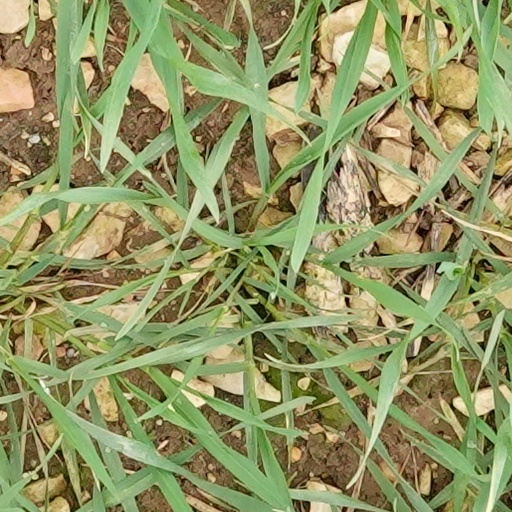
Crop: wheat